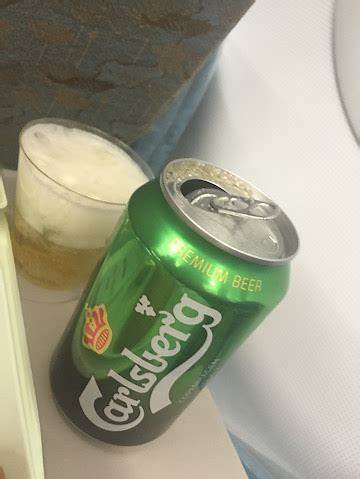
Waste category: metal